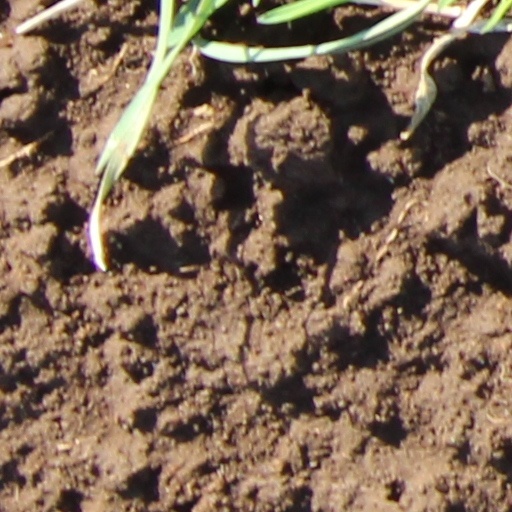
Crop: wheat